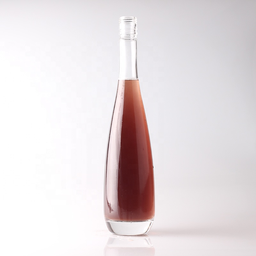
Label: glass